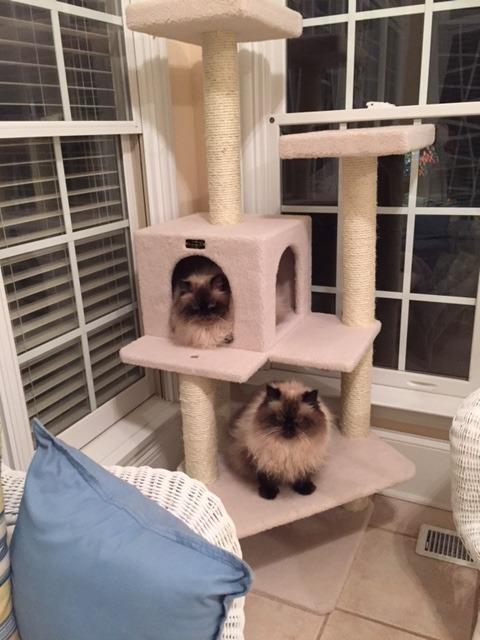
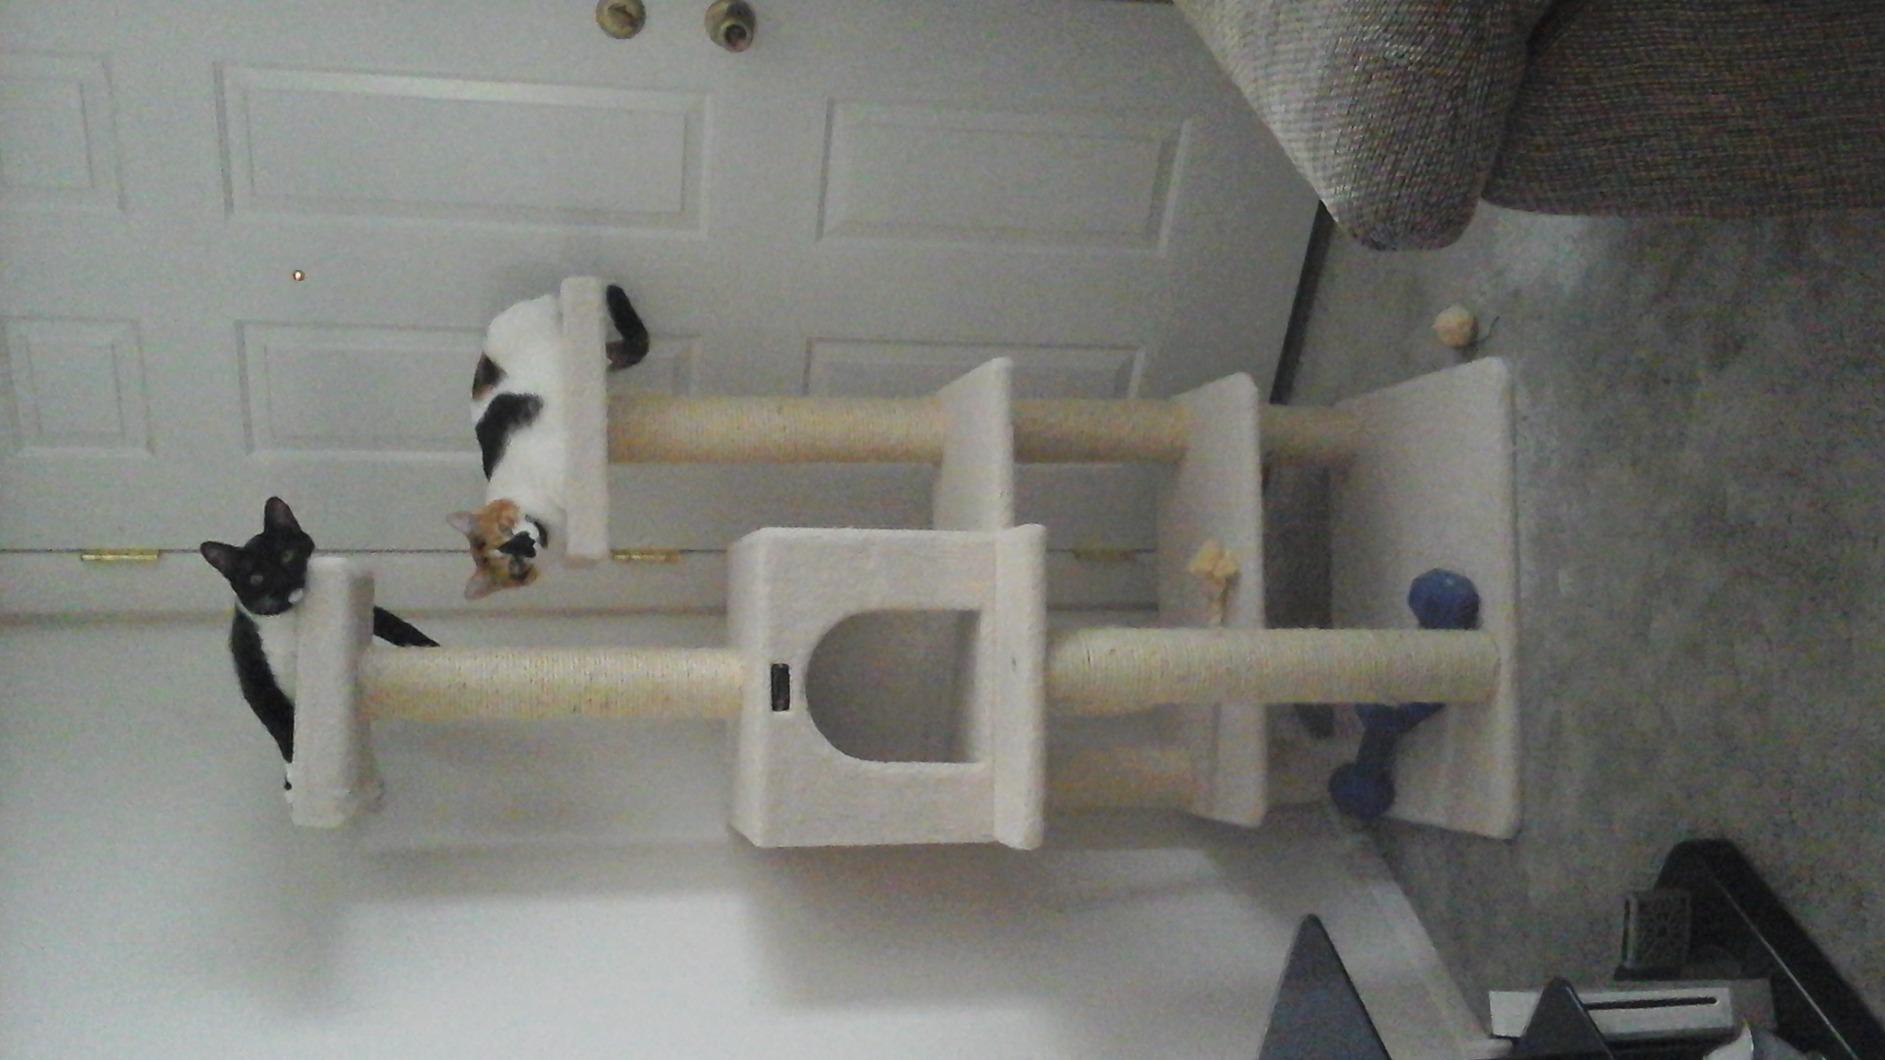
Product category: items_cat tree
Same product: yes